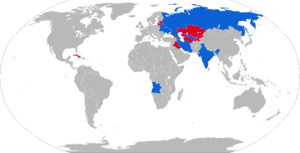
Le BMD-1 est un véhicule de combat d'infanterie soviétique en dotation dans les troupes aéroportées depuis 1969. Les spécialistes occidentaux ont appris son existence dès 1970. Le sigle BMD signifie Boyevaya Machina Desanta [en russe Боевая машина десантная ], soit littéralement véhicule de combat pour les troupes aéroportées.